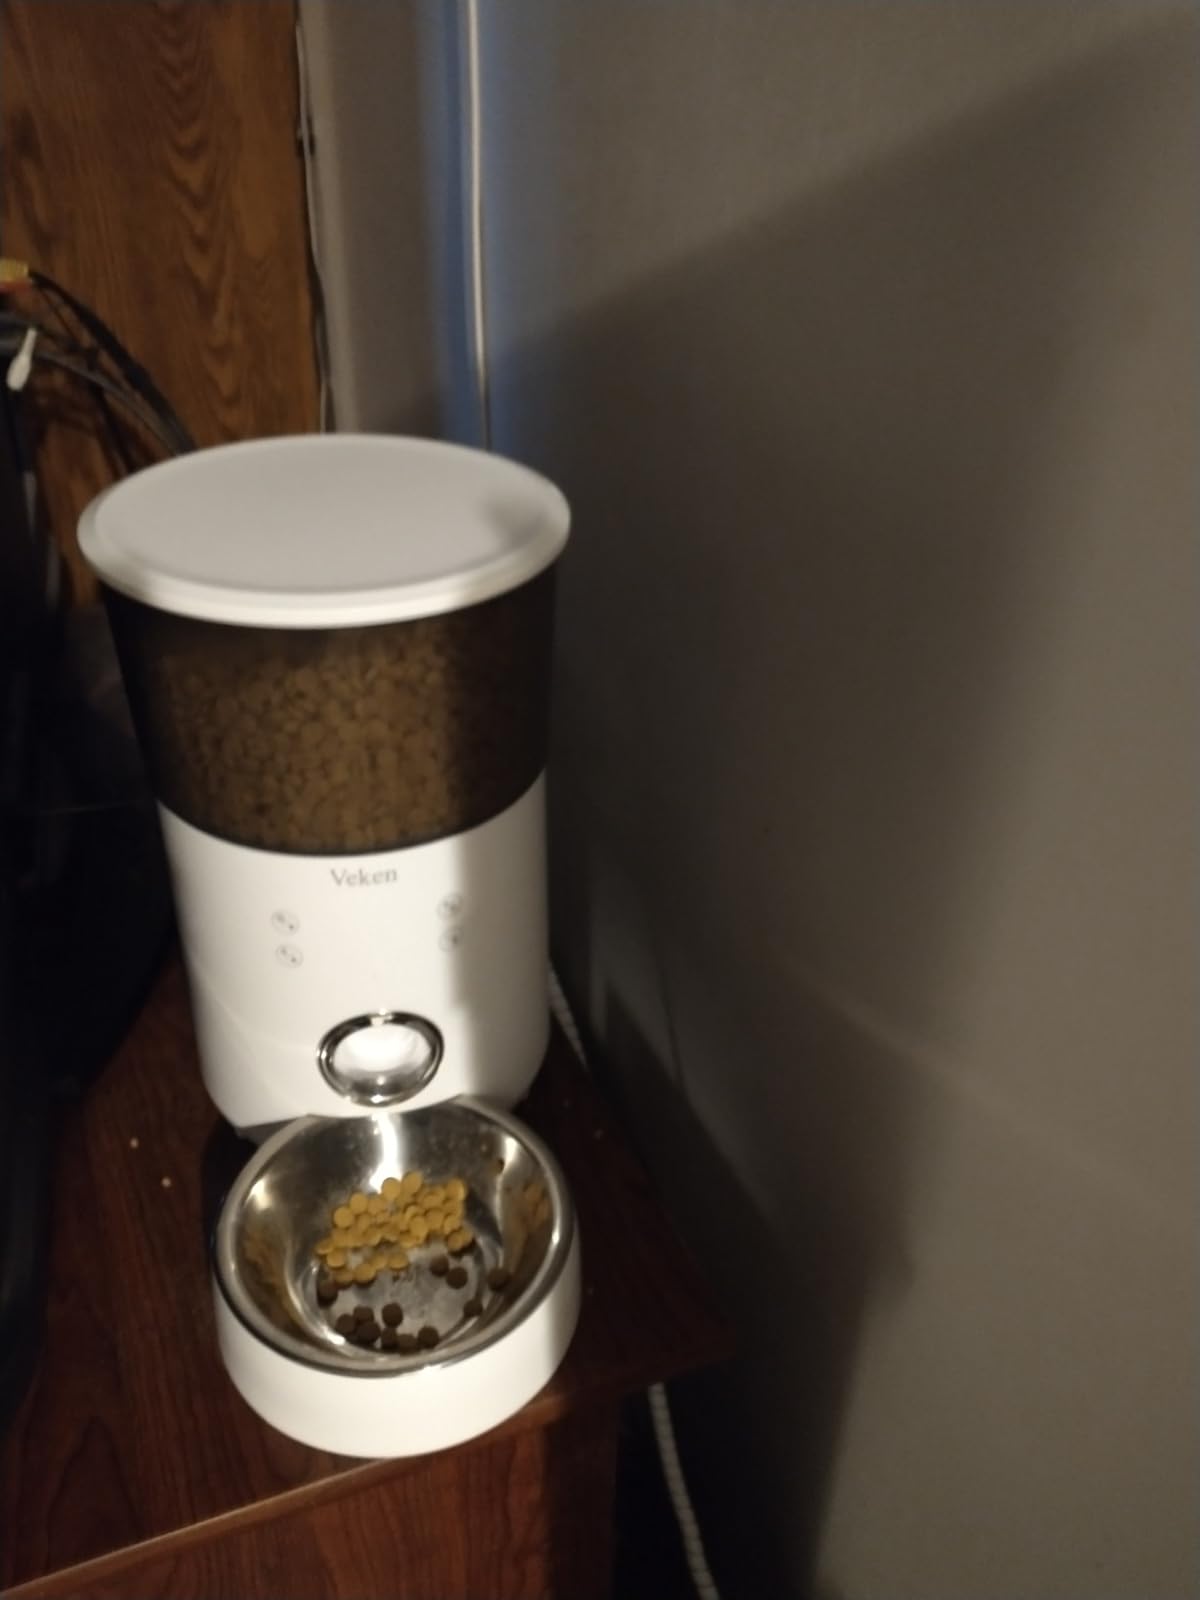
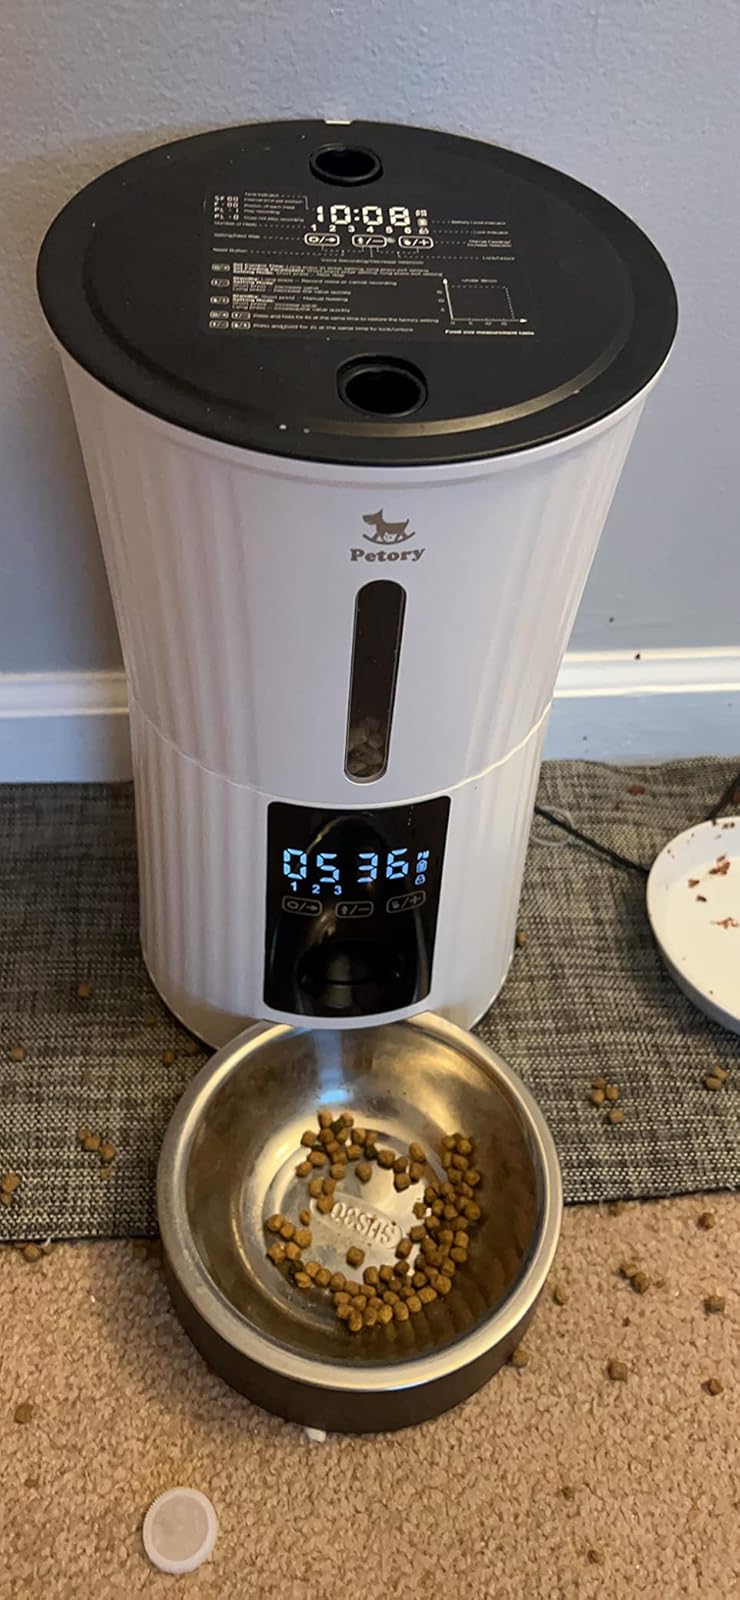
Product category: items_feeder
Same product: no